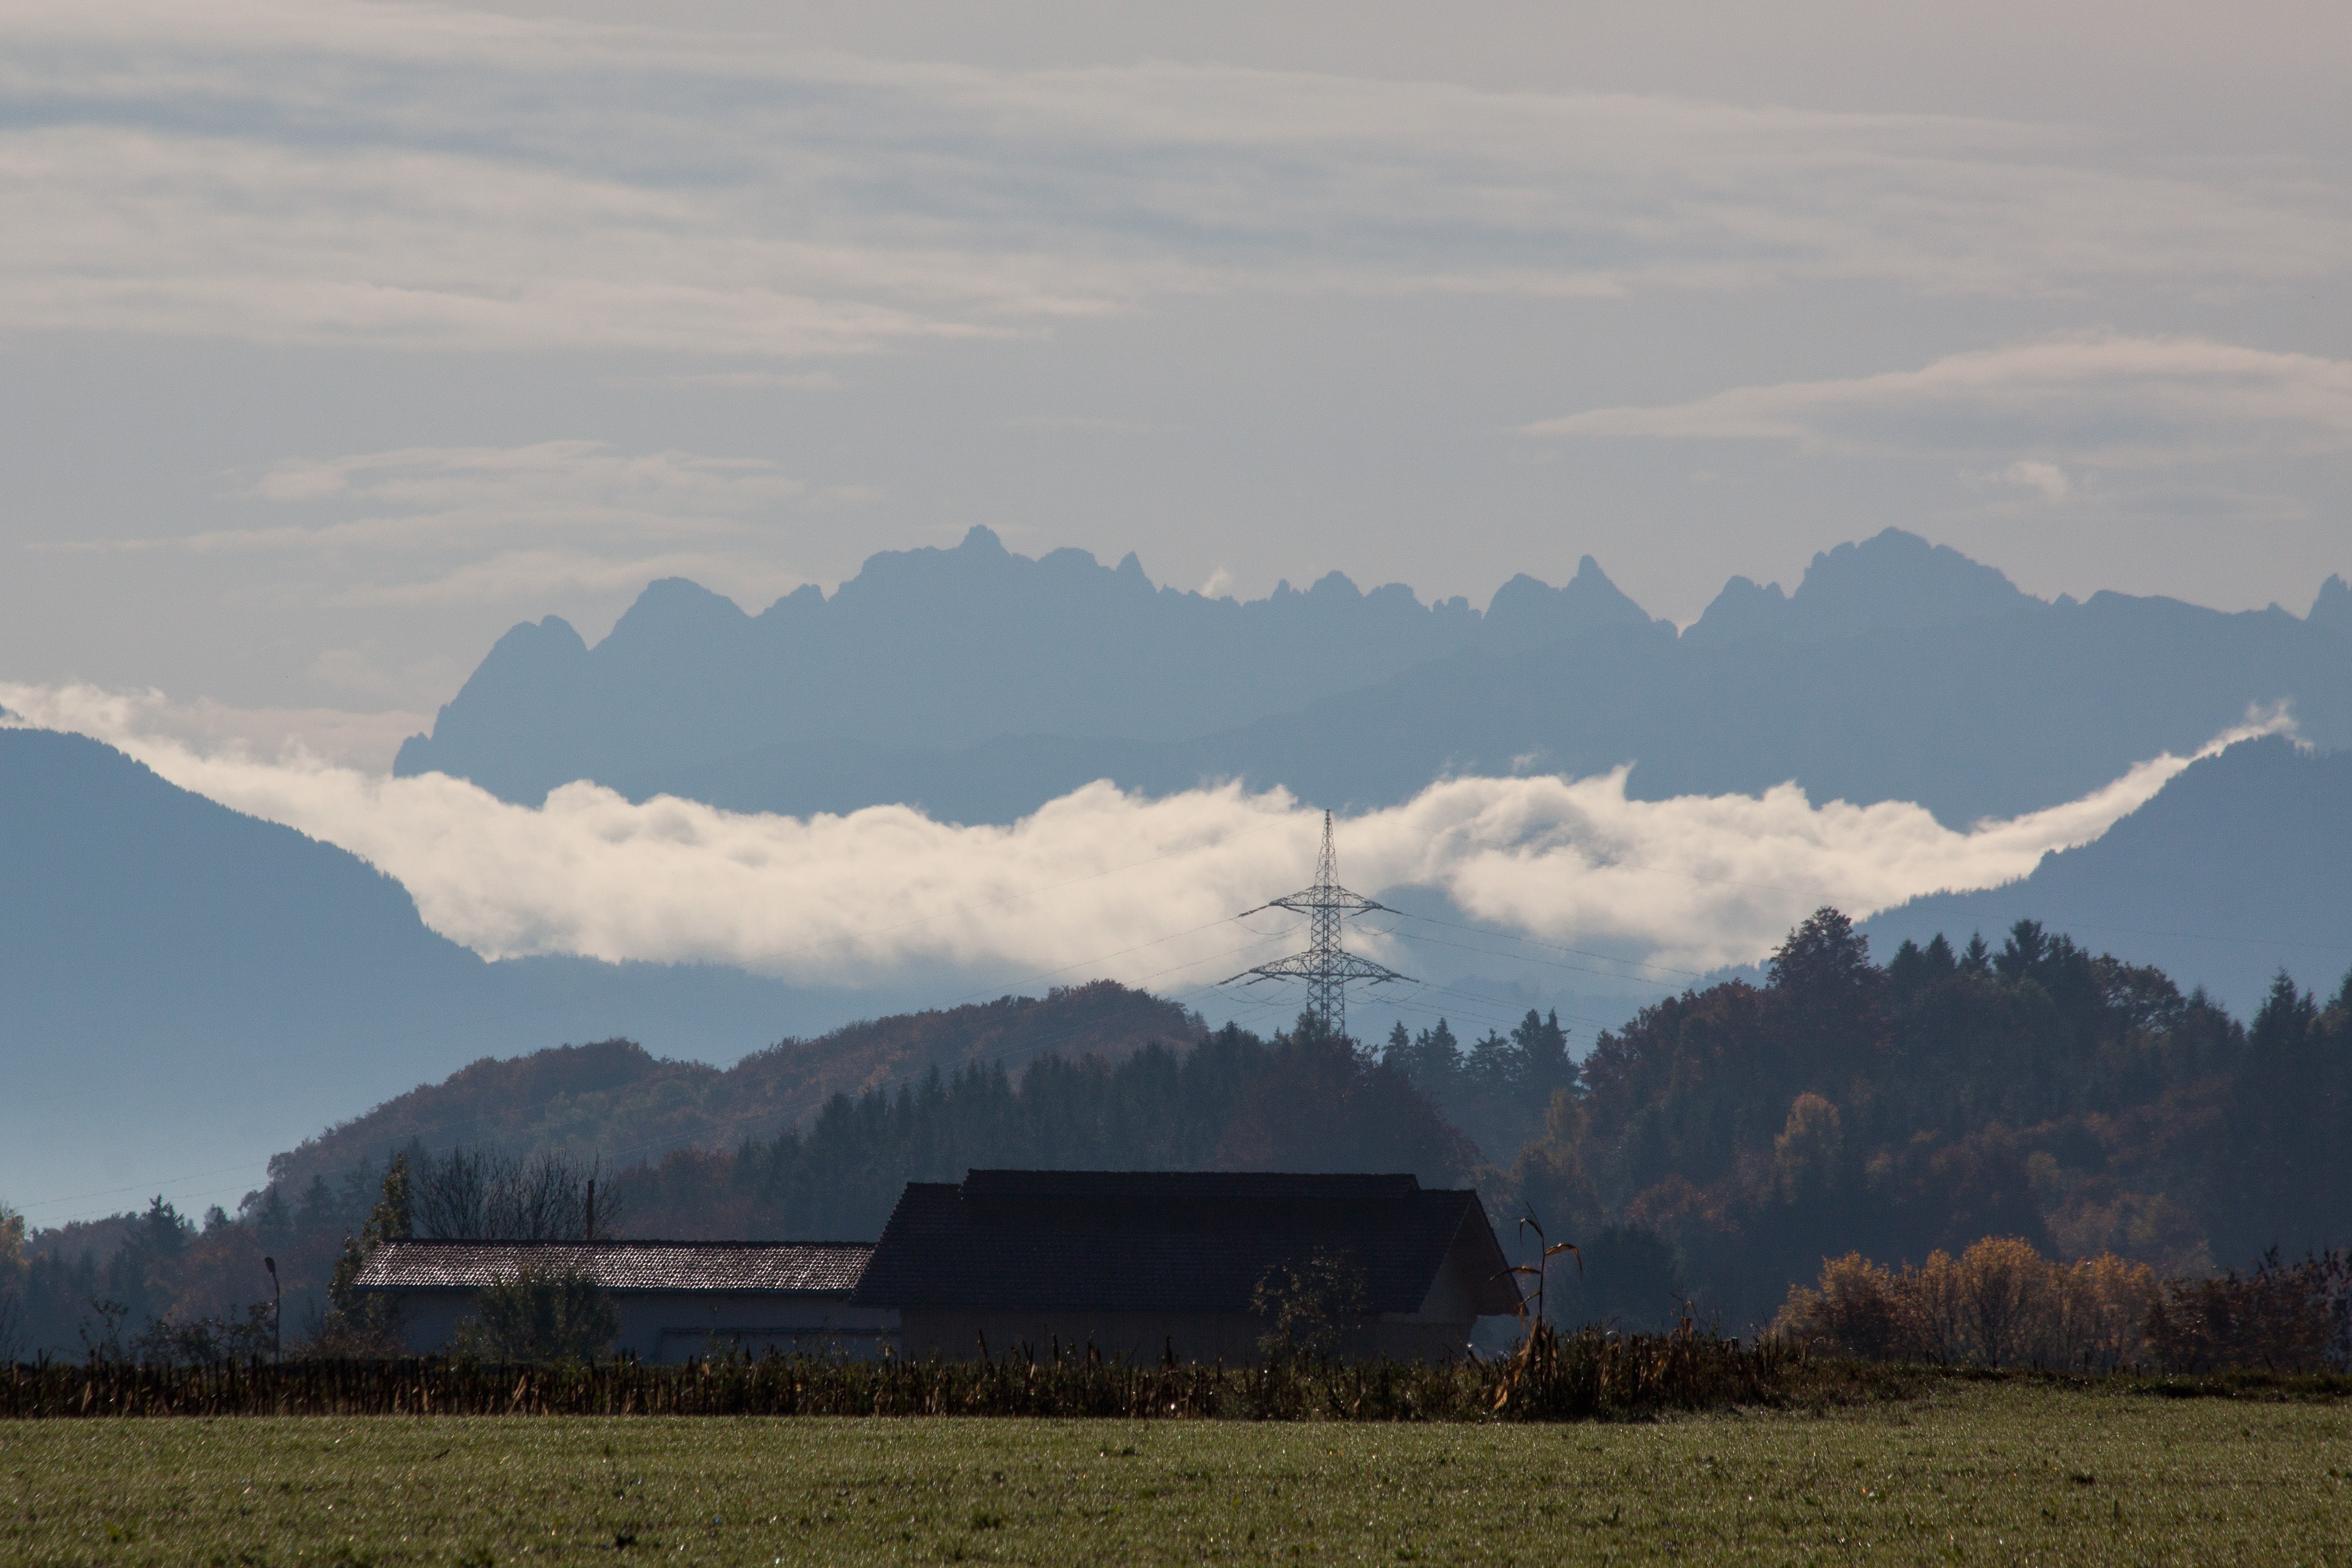
landscape, nature, forest, horizon, mountain, cloud, sky, mist, field, prairie, morning, hill, wind, barn, dawn, mountain range, dusk, mast, autumn, haze, alpine, blue, plain, trees, grey, clouds, mountains, arable, rural area, distant view, upper bavaria, electric pole, meteorological phenomenon, hair dryer, geographical feature, atmospheric phenomenon, atmosphere of earth, mountainous landforms, f hn clouds, transmission mast